Robert Jennings (rugby league)

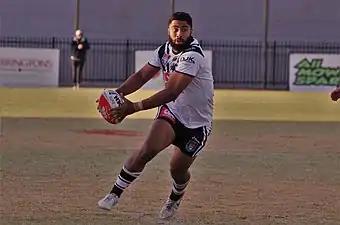
Jennings playing for the Tigers in 2019

On 21 February 2019, Jennings signed a two-year deal with the Wests Tigers after he was released by South Sydney.